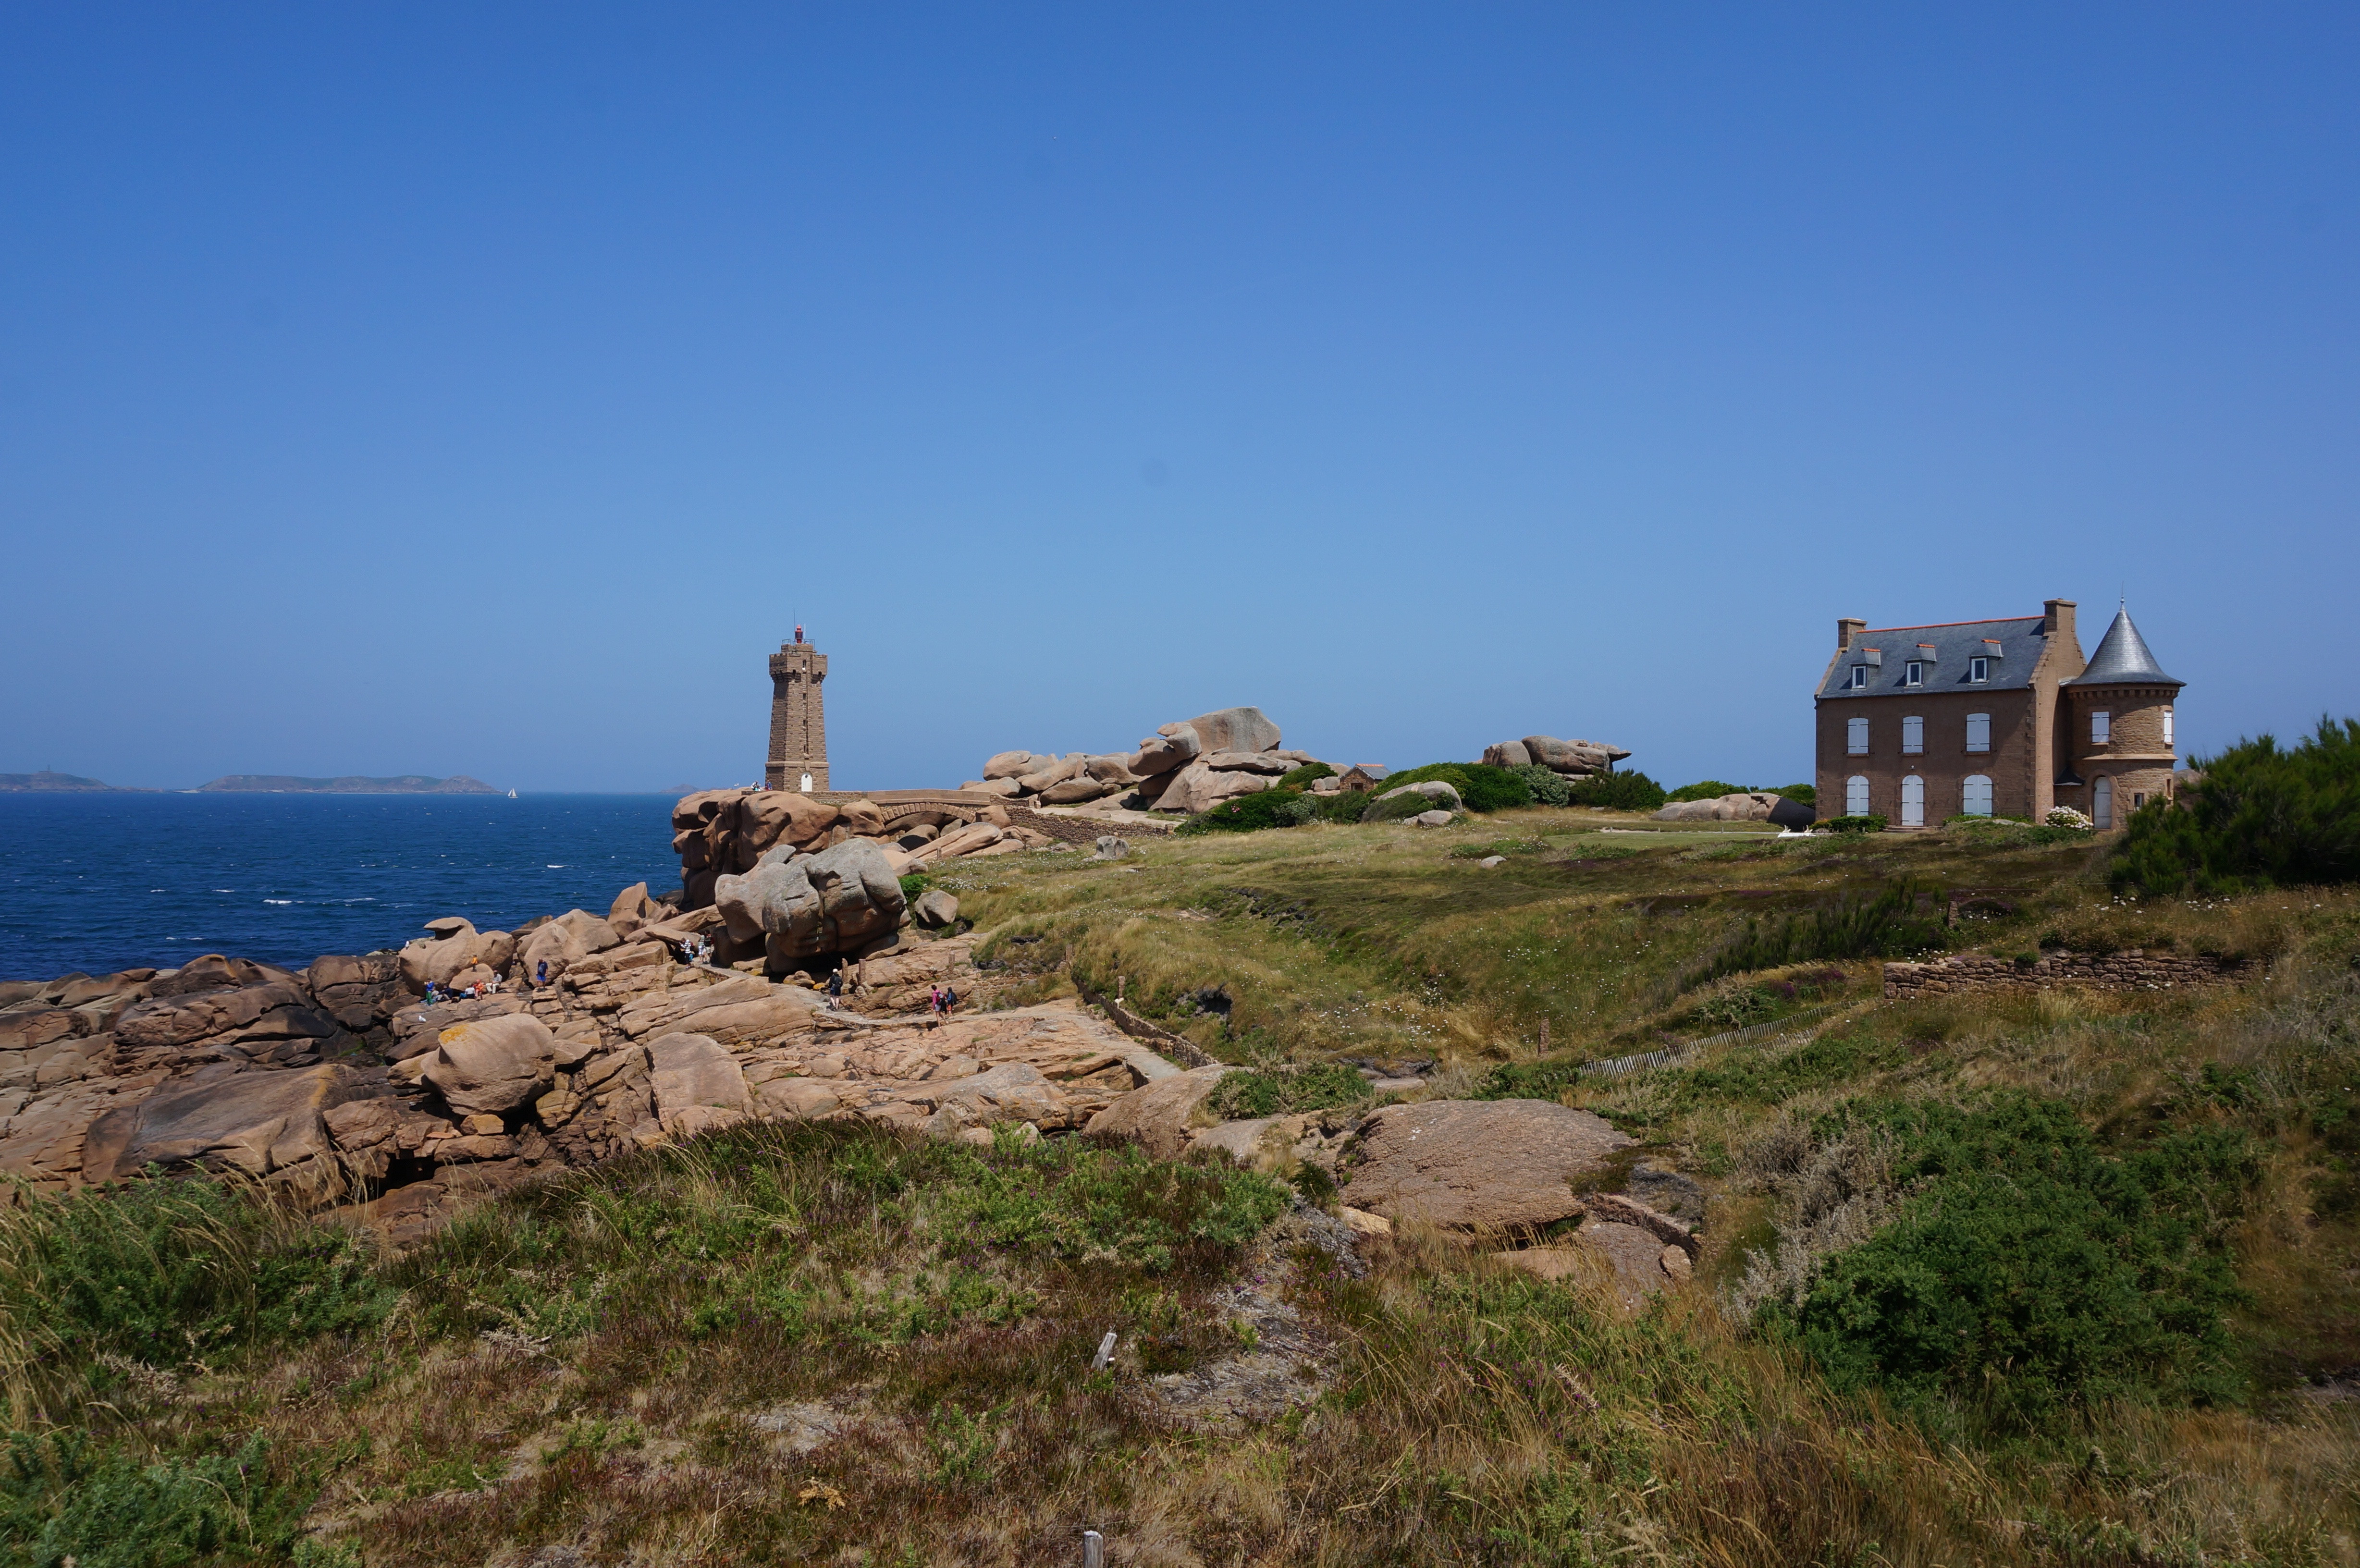
landscape, sea, coast, rock, mountain, lighthouse, hill, vacation, cliff, tower, bay, fortification, terrain, ruins, cape, brittany, ploumanach, pink granite coast